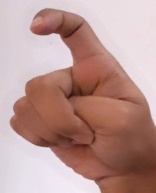
ASL sign: X